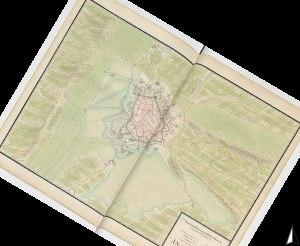
L'enceinte de Béthune est un ancien ensemble de fortifications qui protégeait la ville de Béthune entre le Moyen Âge et le XIXᵉ siècle.